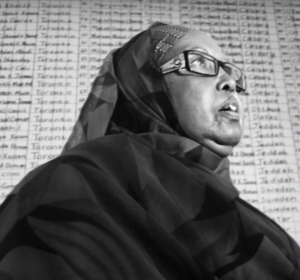
Hawa Aden Mohamed, née en 1949 en Somalie, est une militante somalienne des droits des femmes. Elle est la fondatrice et la directrice exécutive du Galkayo Education Centre for Peace and Development.